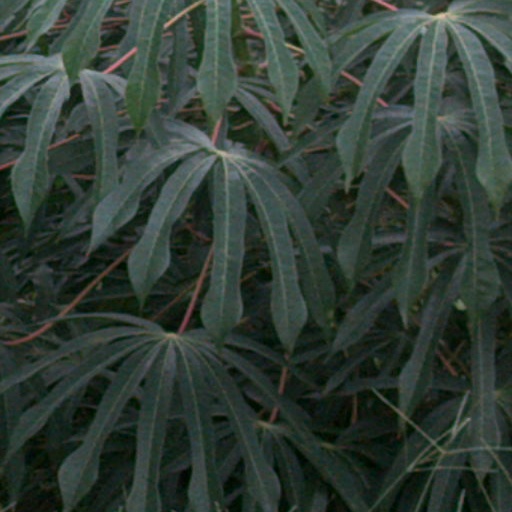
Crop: cassava